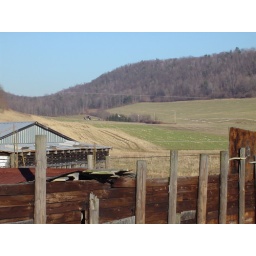
In the clump of trees in the middle of the picture is a house that Garold Swartz lived in at one time